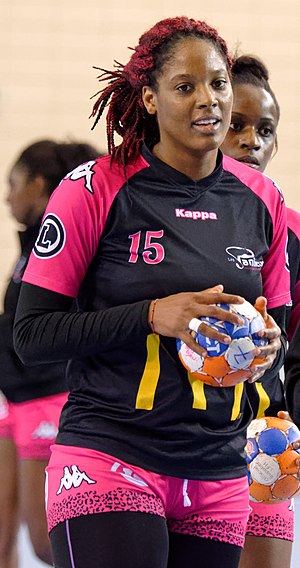
Audrey Bruneau
Bruneau i 2016
Audrey Bruneau er en kvindelig fransk håndboldspiller, der spiller i Mérignac Handball i Division 1 Féminine, som playmaker.